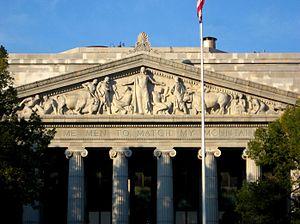
Ceci est la liste des lieux historiques inscrits sur le registre national dans le comté de Sacramento en Californie.